Donald Howard Menzel

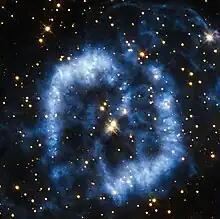
Planetary nebula PK 329-02.2 also known as Menzel 2, or Mz 2. It was discovered in 1922.

In the late 1930s he built an observatory for solar research at Climax, CO, using a telescope that mimicked a total eclipse of the sun, allowing him and his colleagues to study the solar corona and to film the spouting flames, called prominences, emitted by the Sun. Menzel initially performed solar research, but later concentrated on studying gaseous nebulae. His work with Lawrence Aller and James Gilbert Baker defined many of the fundamental principles of the study of planetary nebulae. He wrote the first edition (1964) of "A Field Guide to the Stars and Planets", part of the Peterson Field Guides. In one of his last papers, Menzel concluded, based on his analysis of the Schwarzschild equations, that black holes do not exist, and he declared them to be a myth.